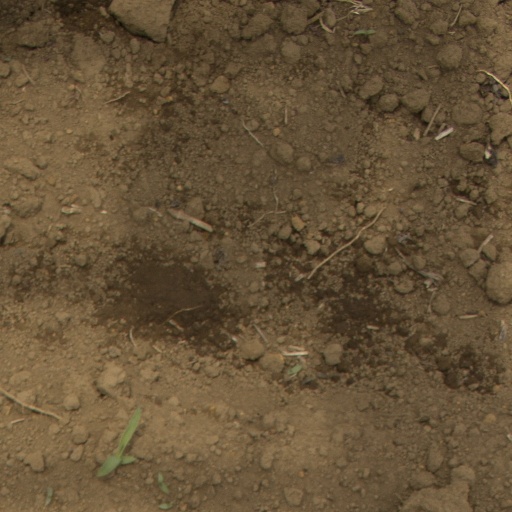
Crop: Jerusalem artichoke